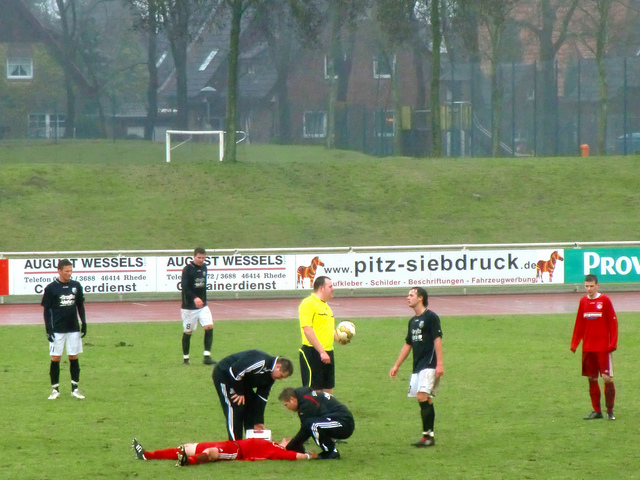
các bác sĩ đang chăm sóc cho cầu thủ áo đỏ ở trên sân